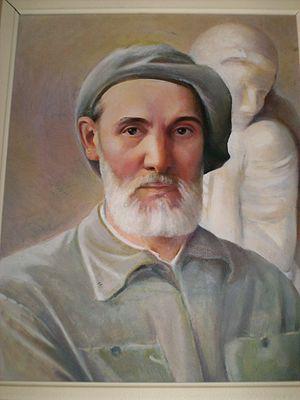
Maurice Xhrouet, né à Verviers, était sculpteur statuaire à Uccle. Avant-gardiste, primé à la biennale de Venise en 1922, il reçut le Prix national des Beaux-Arts de Belgique pour l’ensemble de son œuvre en 1957. Il était l’ami intime du peintre flamand de Drogenbos, Félix De Boeck.